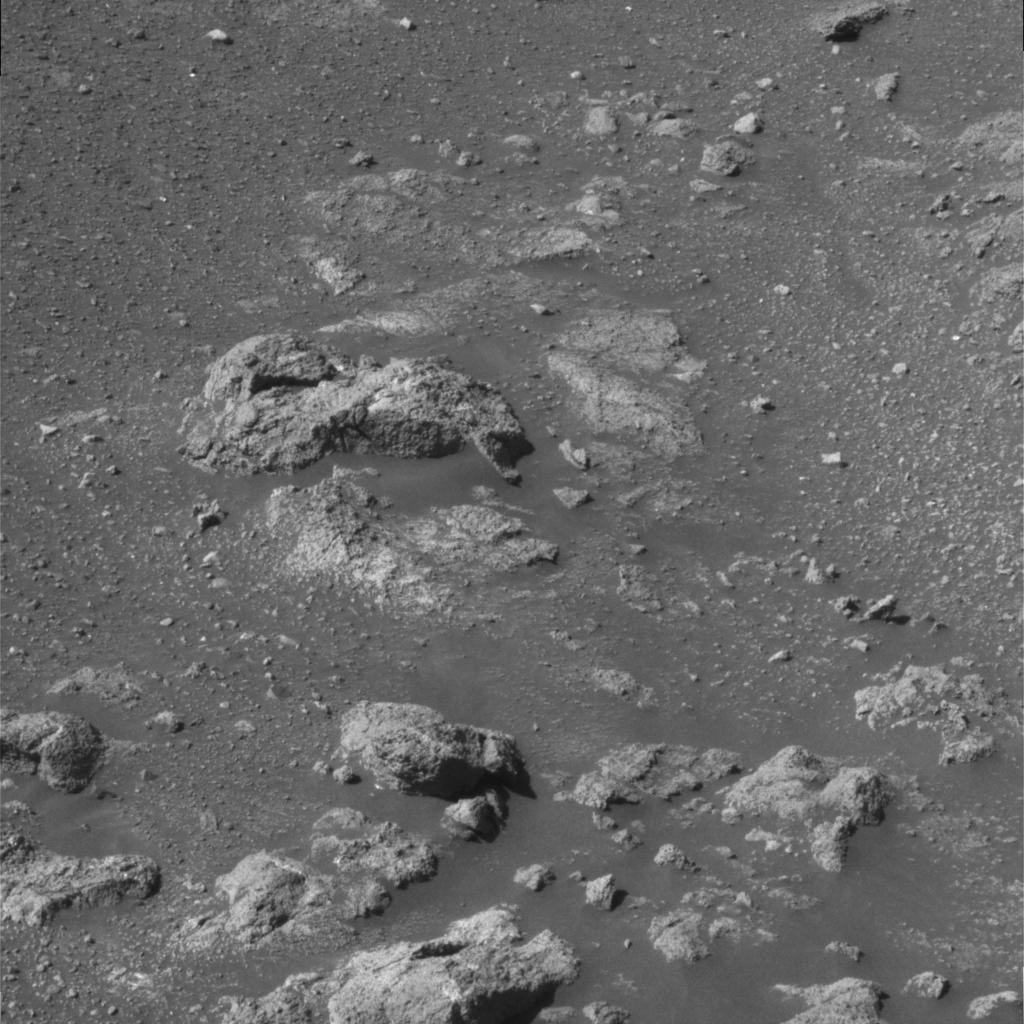
Surface features visible: Rock Outcrops, Clasts, Rock (Round Features), Soil, Nearby Surface